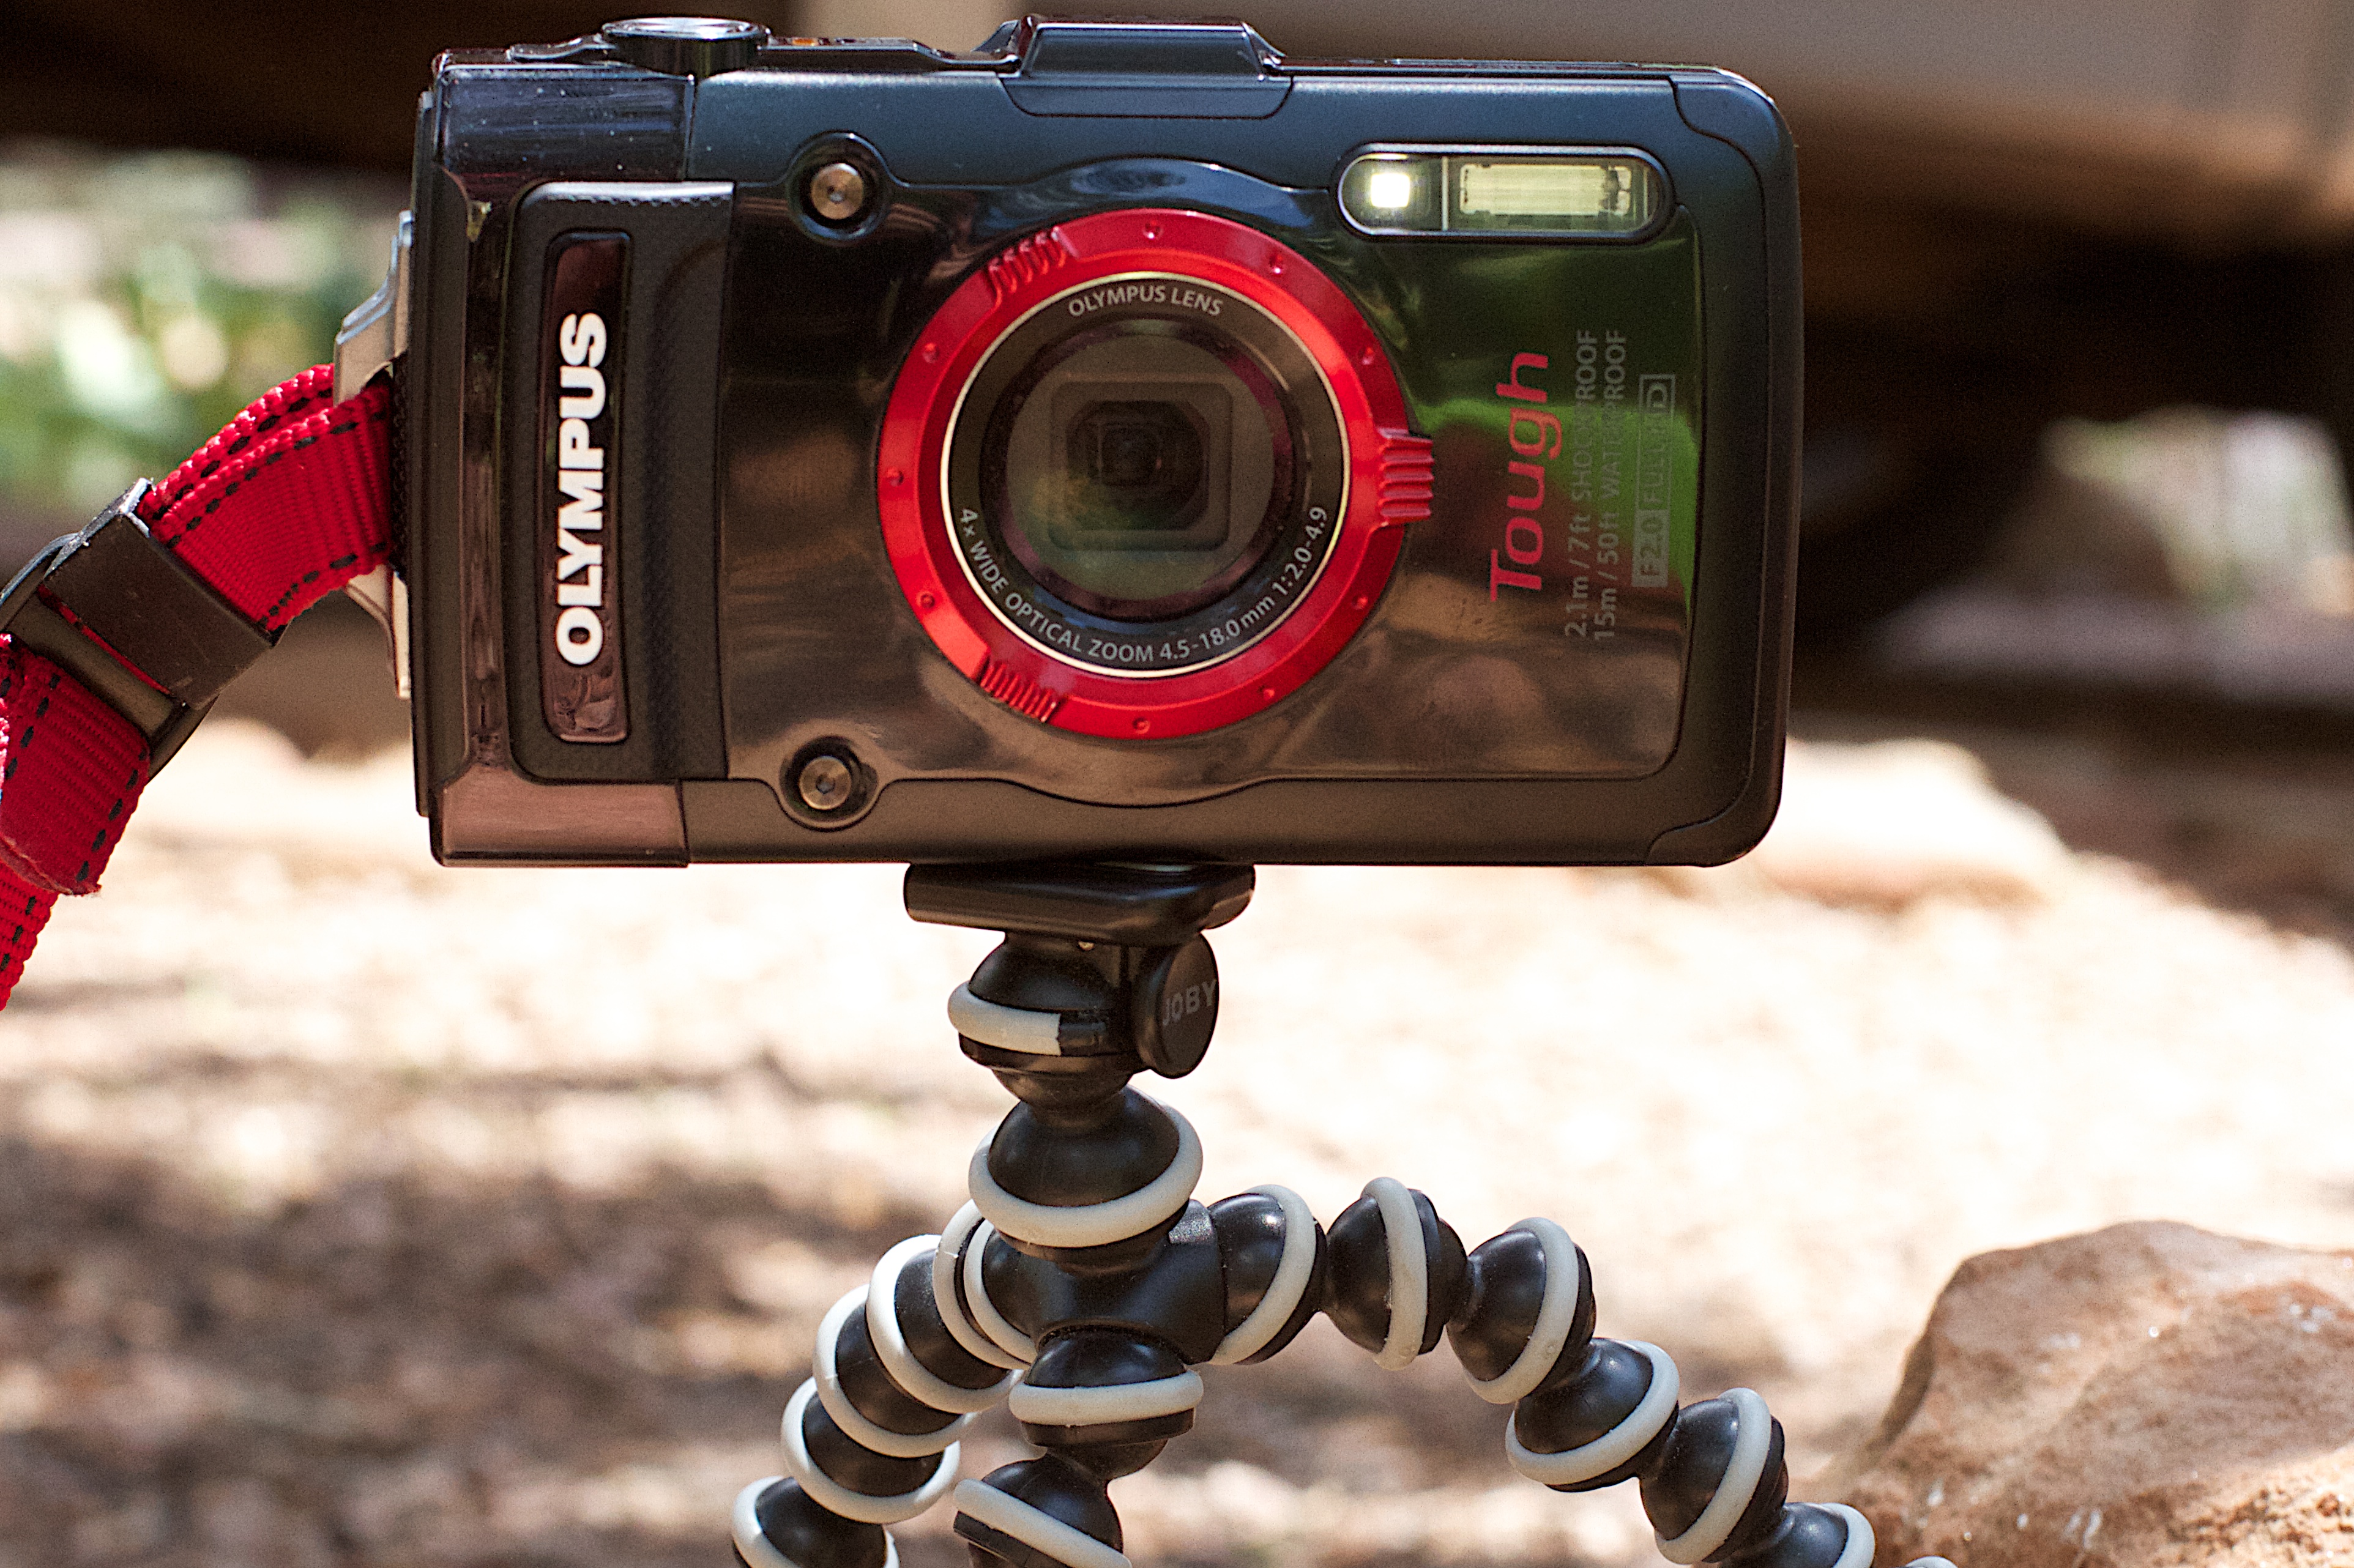
camera, reflex camera, digital camera, digital slr, single lens reflex camera, cameras optics, mirrorless interchangeable lens camera